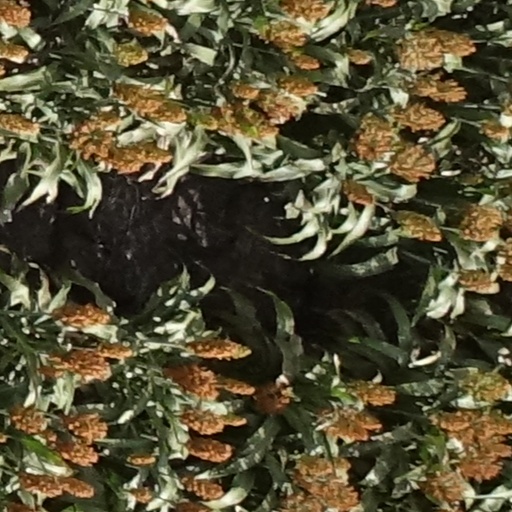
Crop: sorghum